Marion S. Whaley Citrus Packing House

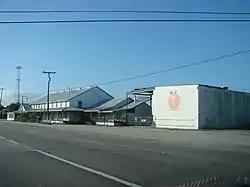

The Marion S. Whaley Citrus Packing House (also known as the Sullivan Brothers Victory Groves Citrus Packing House) was a historic site in Rockledge, Florida. It is located at 2275 U.S. 1. On April 8, 1993, it was added to the U.S. National Register of Historic Places.